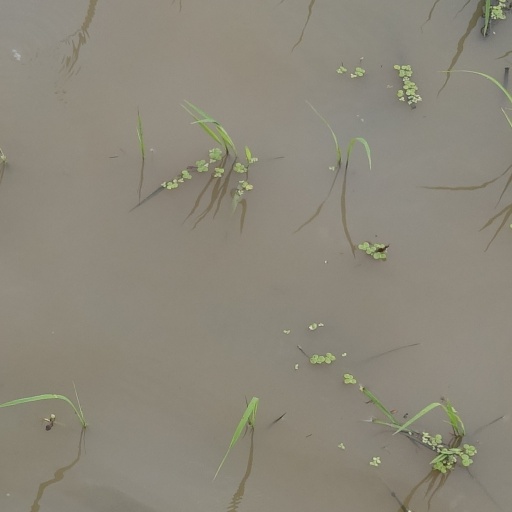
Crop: rice